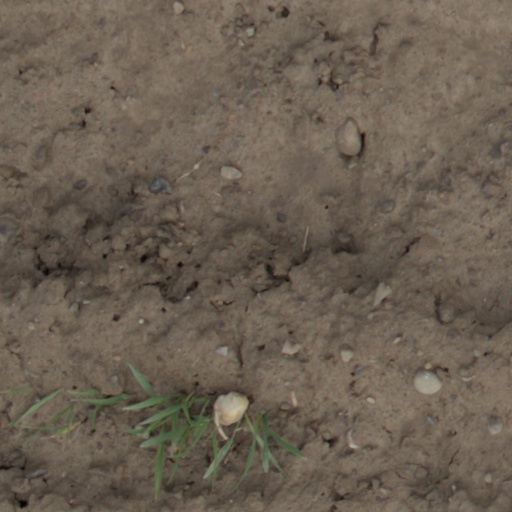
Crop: wheat